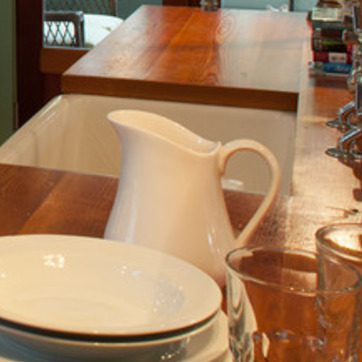
Material: ceramic